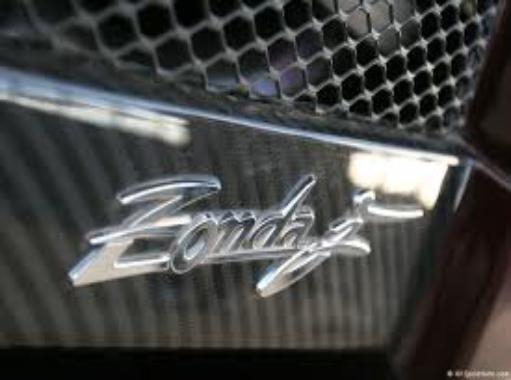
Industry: Leisure